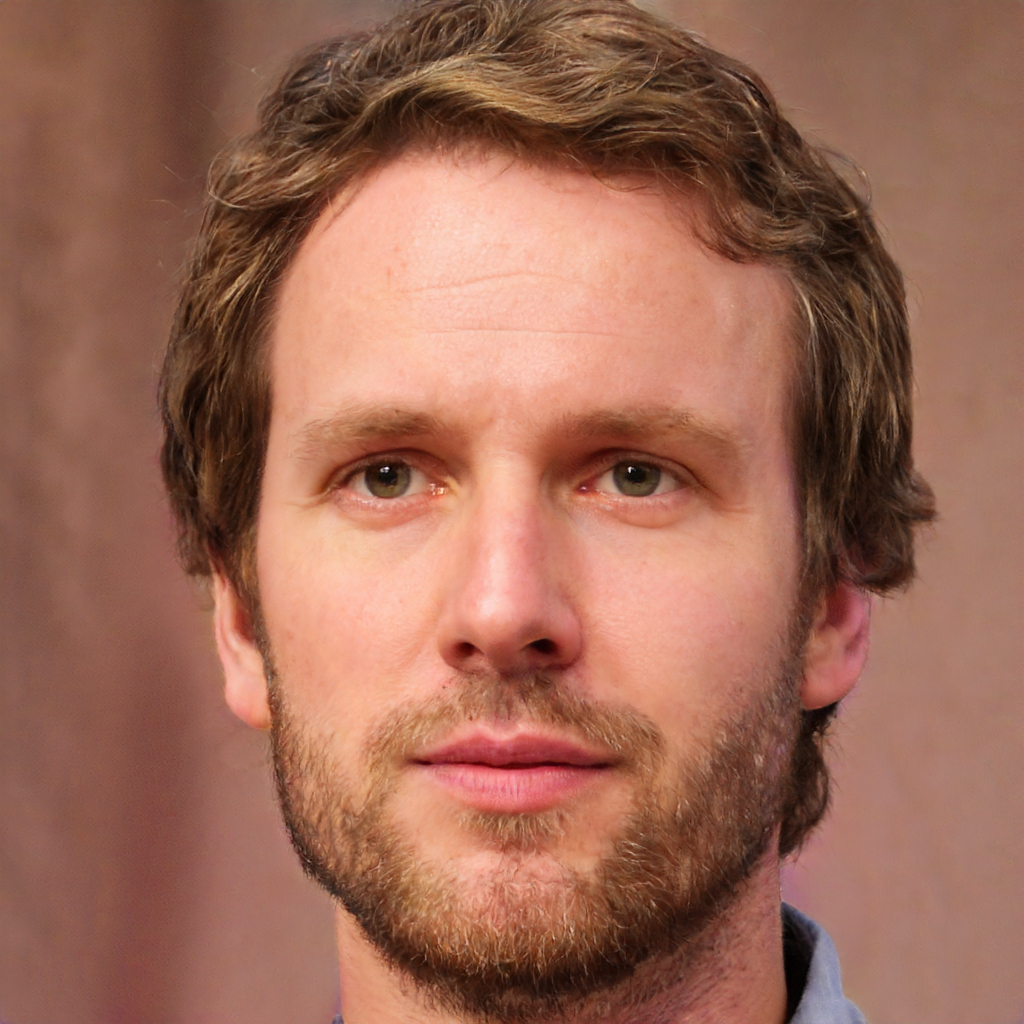
Gender: Male